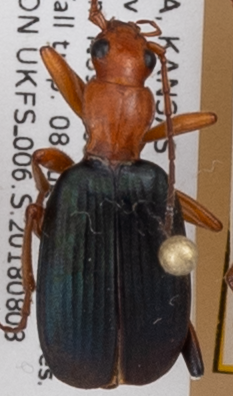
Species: Brachinus alternans
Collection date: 2018-08-08
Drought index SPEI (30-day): -1.01
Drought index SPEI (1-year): -0.9
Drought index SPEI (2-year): -0.46